Dewoitine D.520

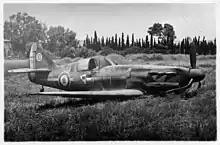
A D.520 after crash landing

Production-standard armament consisted of a HS.404, which had an ammunition capacity of 60 rounds, firing through the propeller hub, and four belt-fed MAC 1934 M39 machine guns in the wings, with 675 rounds per gun. The MAC 1934 machine guns had a high rate of fire of 1,200 rounds per minute (rpm), while the HS.404 had an effective rate of fire of 600 rpm and was accurate up to ; the ammunition capacity meant that the machine guns could be fired for a total of 30 seconds, while the cannon had ten seconds' worth of ammunition.